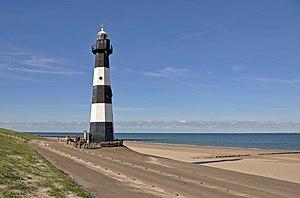
Le phare de Breskens (Pays-Bas)
Le phare de Nieuwe Sluis est un phare actif situé au hameau de Nieuwesluis, province de Zélande aux Pays-Bas.